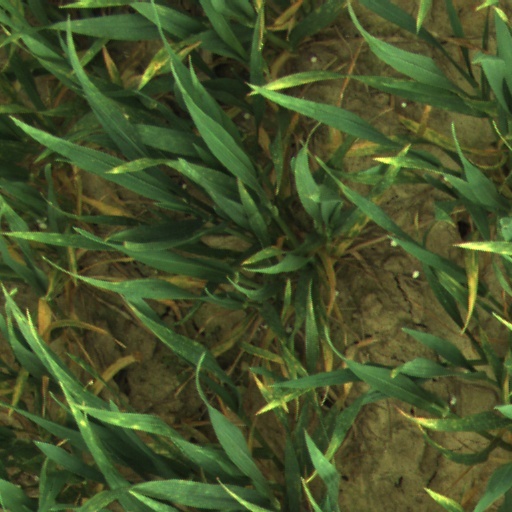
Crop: wheat